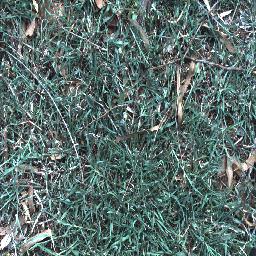
Label: negative